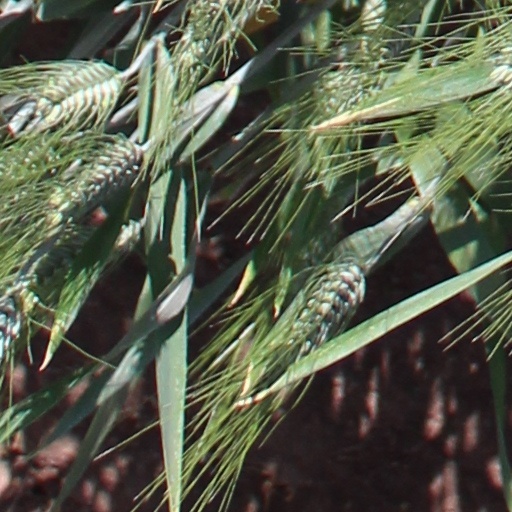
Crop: wheat